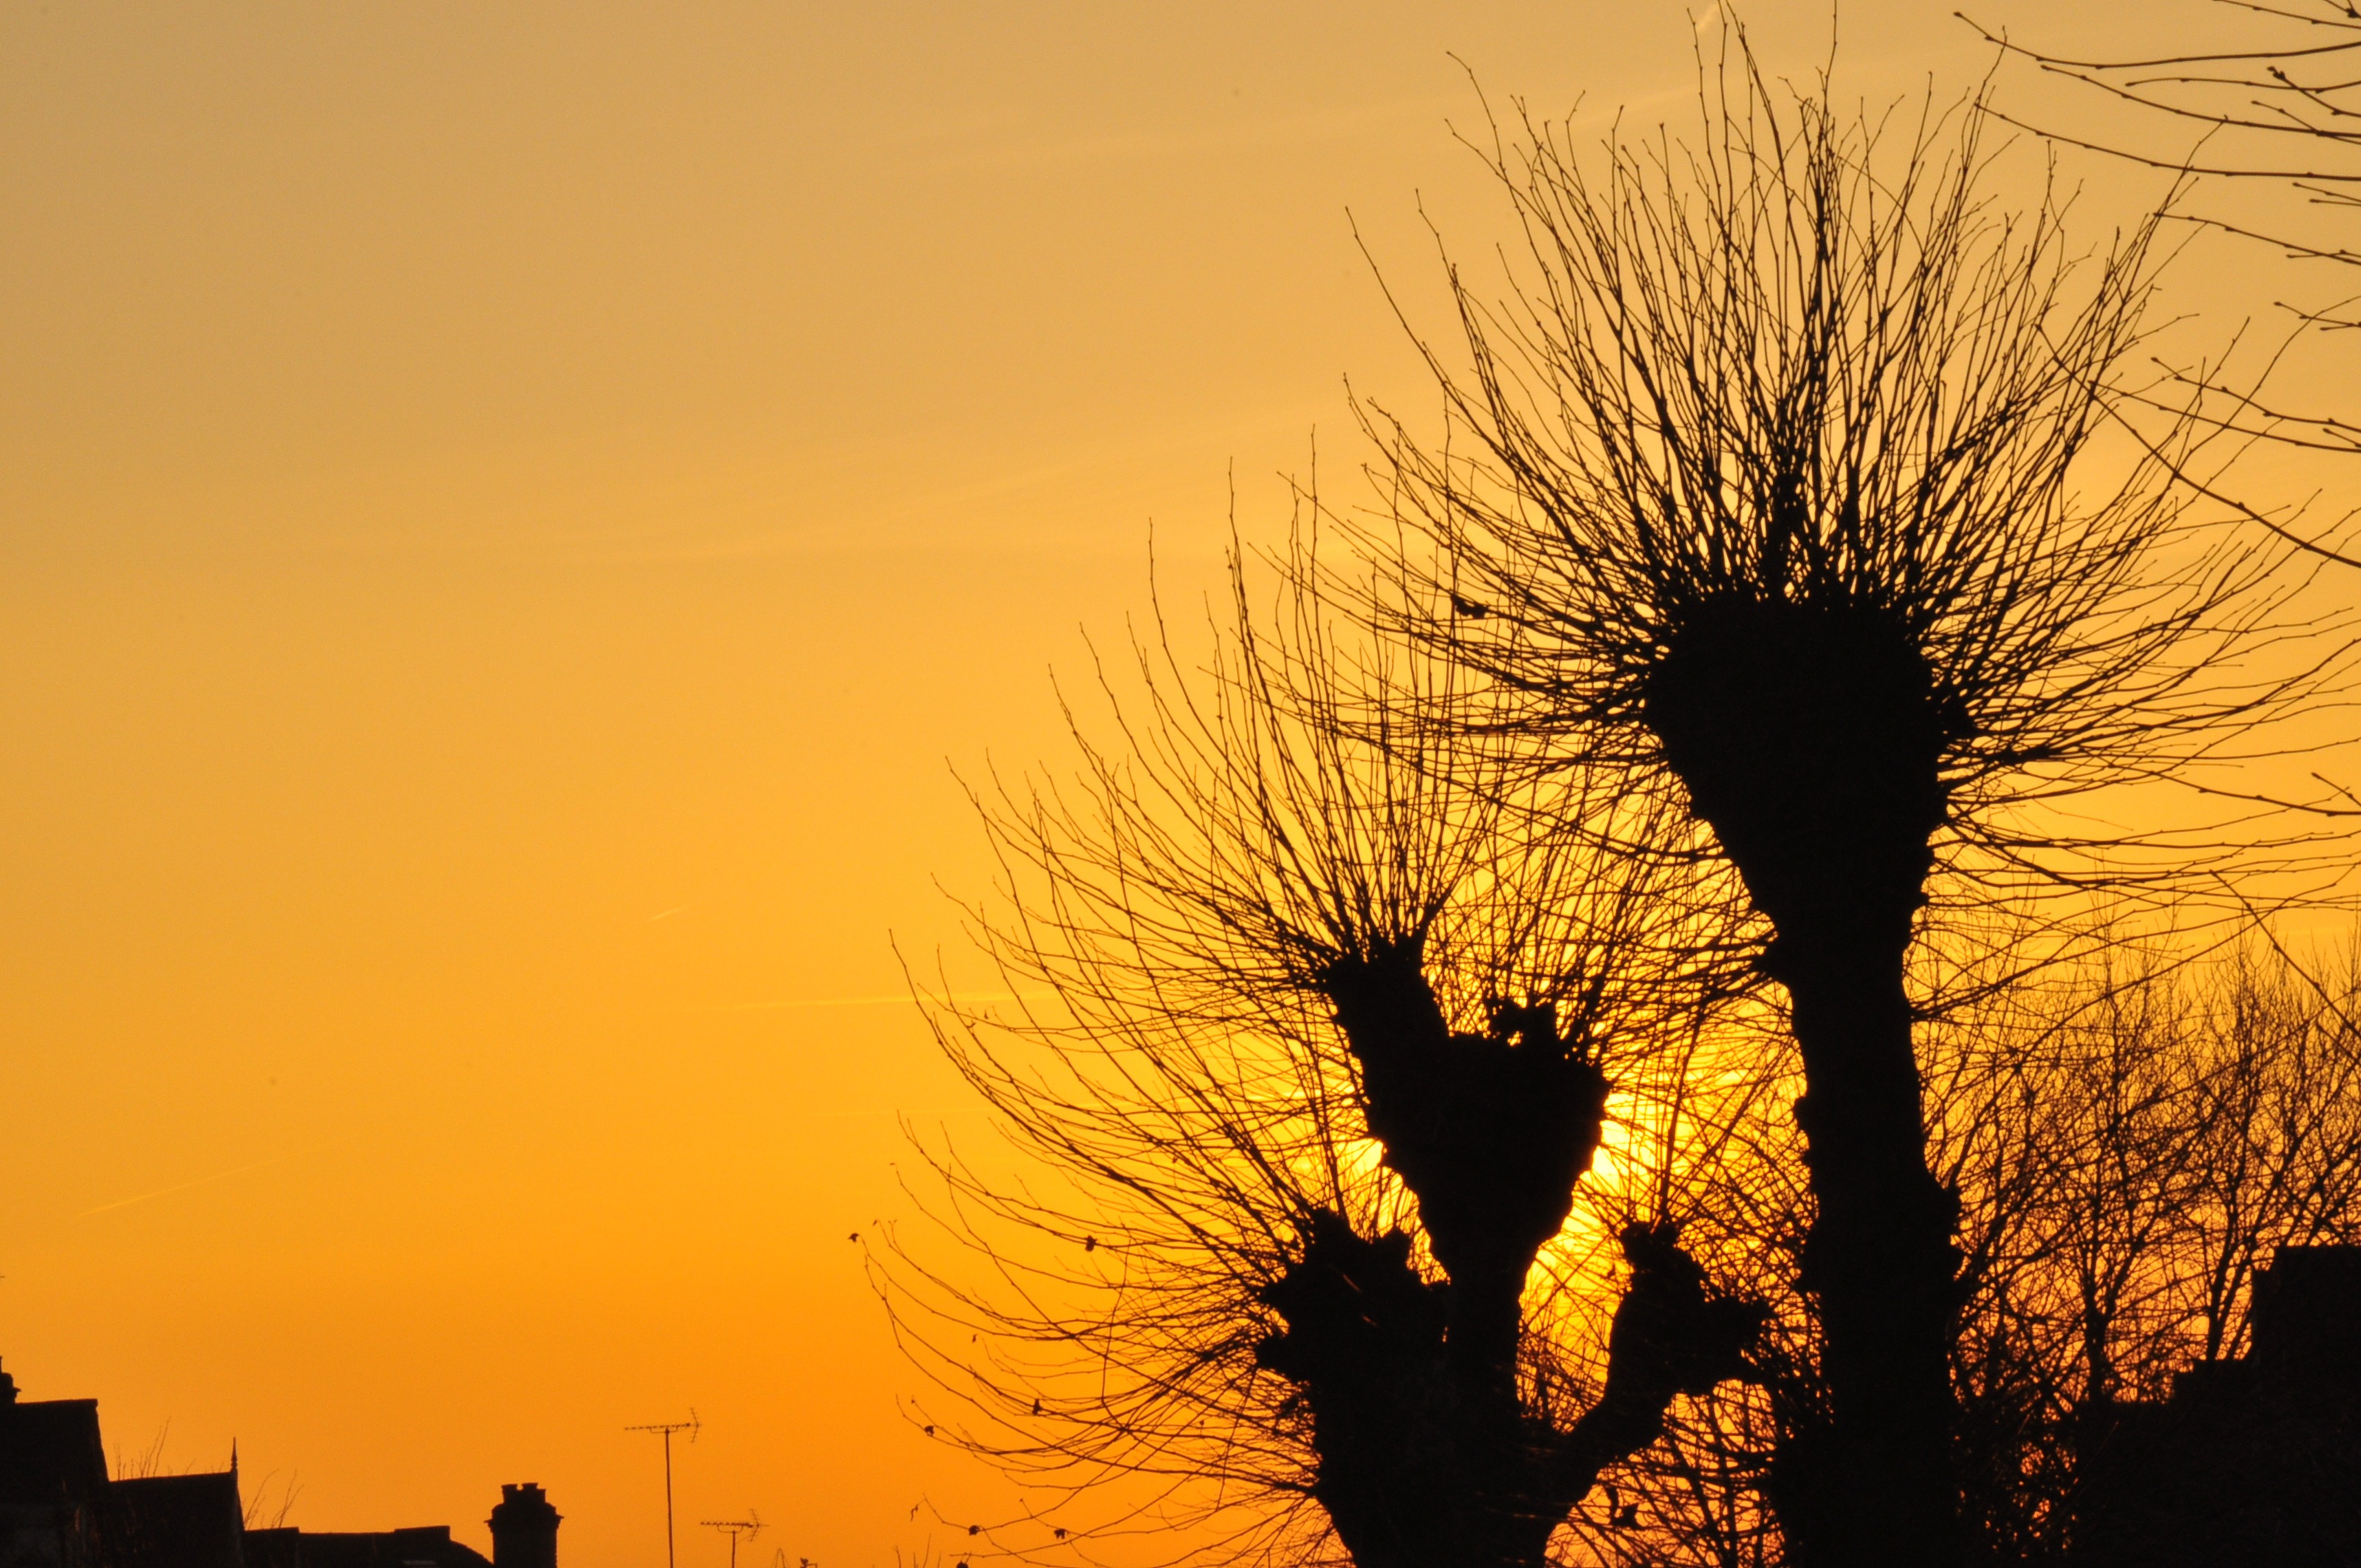
tree, horizon, branch, silhouette, plant, sky, sun, sunrise, sunset, sunlight, morning, dawn, summer, dusk, evening, golden, romantic, yellow, trees, willow, afterglow, atmospheric phenomenon, woody plant